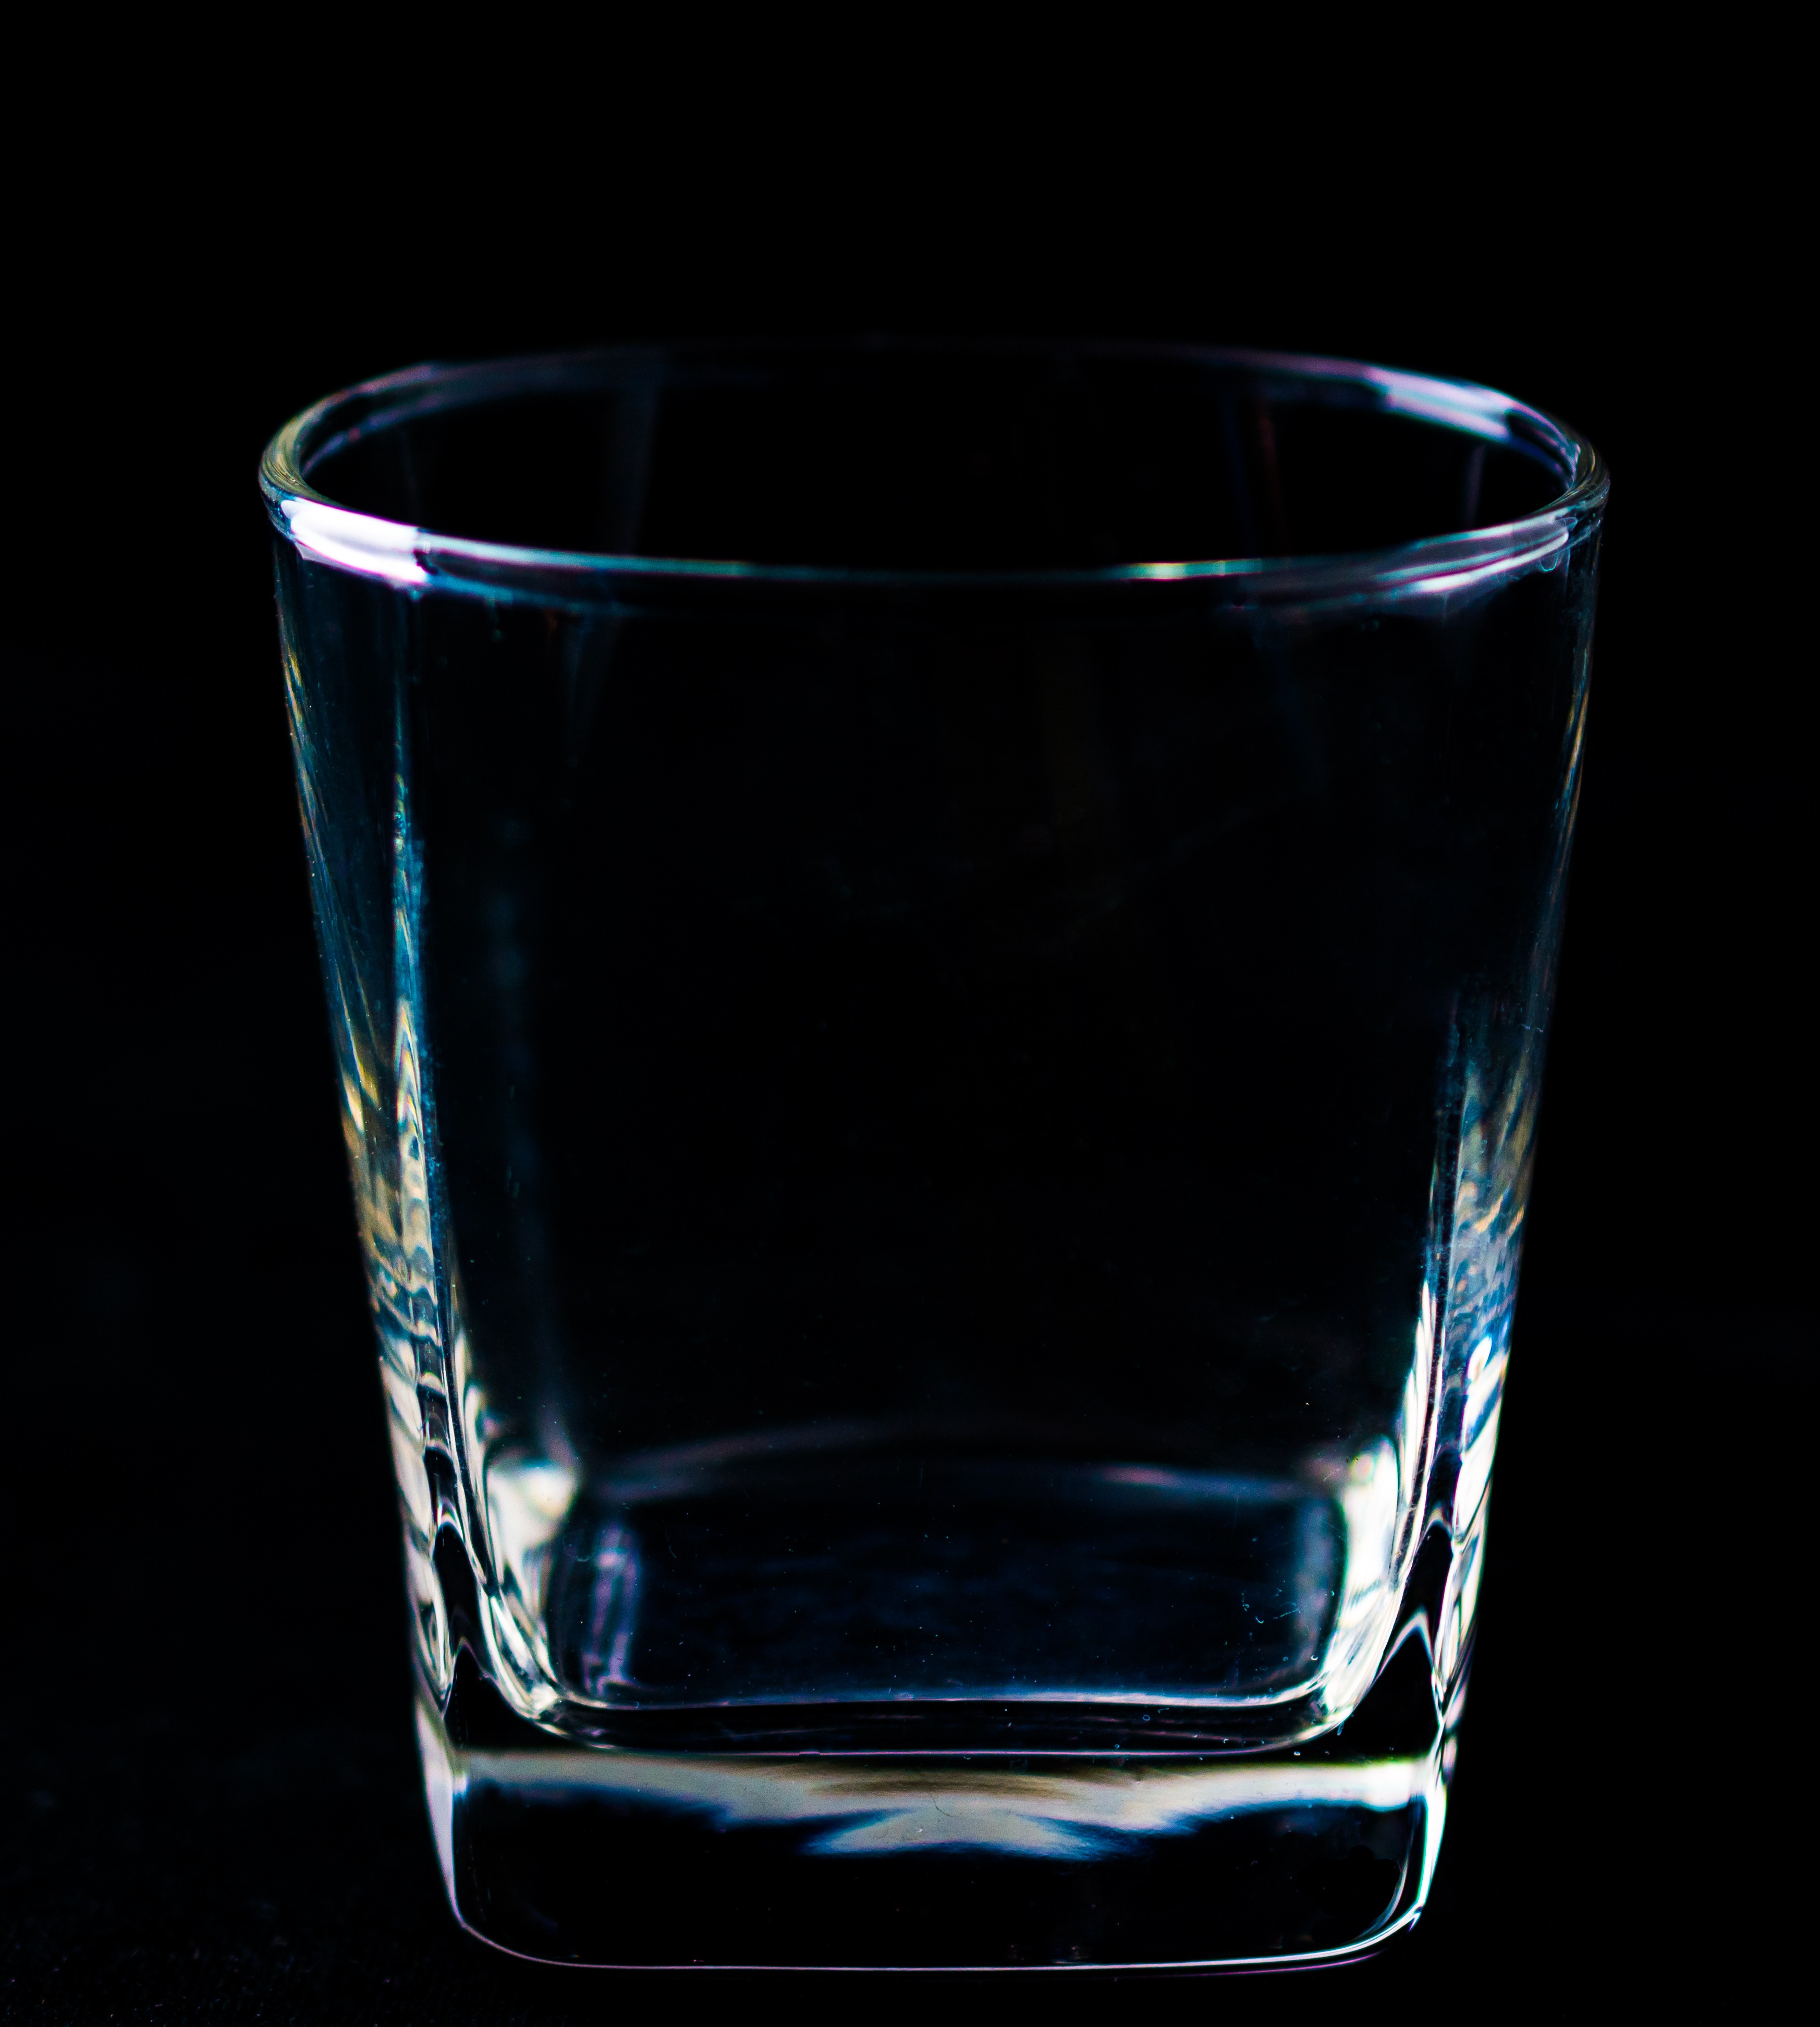
glass, tableware, material, glass bottle, wine glass, drinking cup, stemware, water glass, cobalt blue, distilled beverage, pint glass, drinkware, old fashioned glass, highball glass